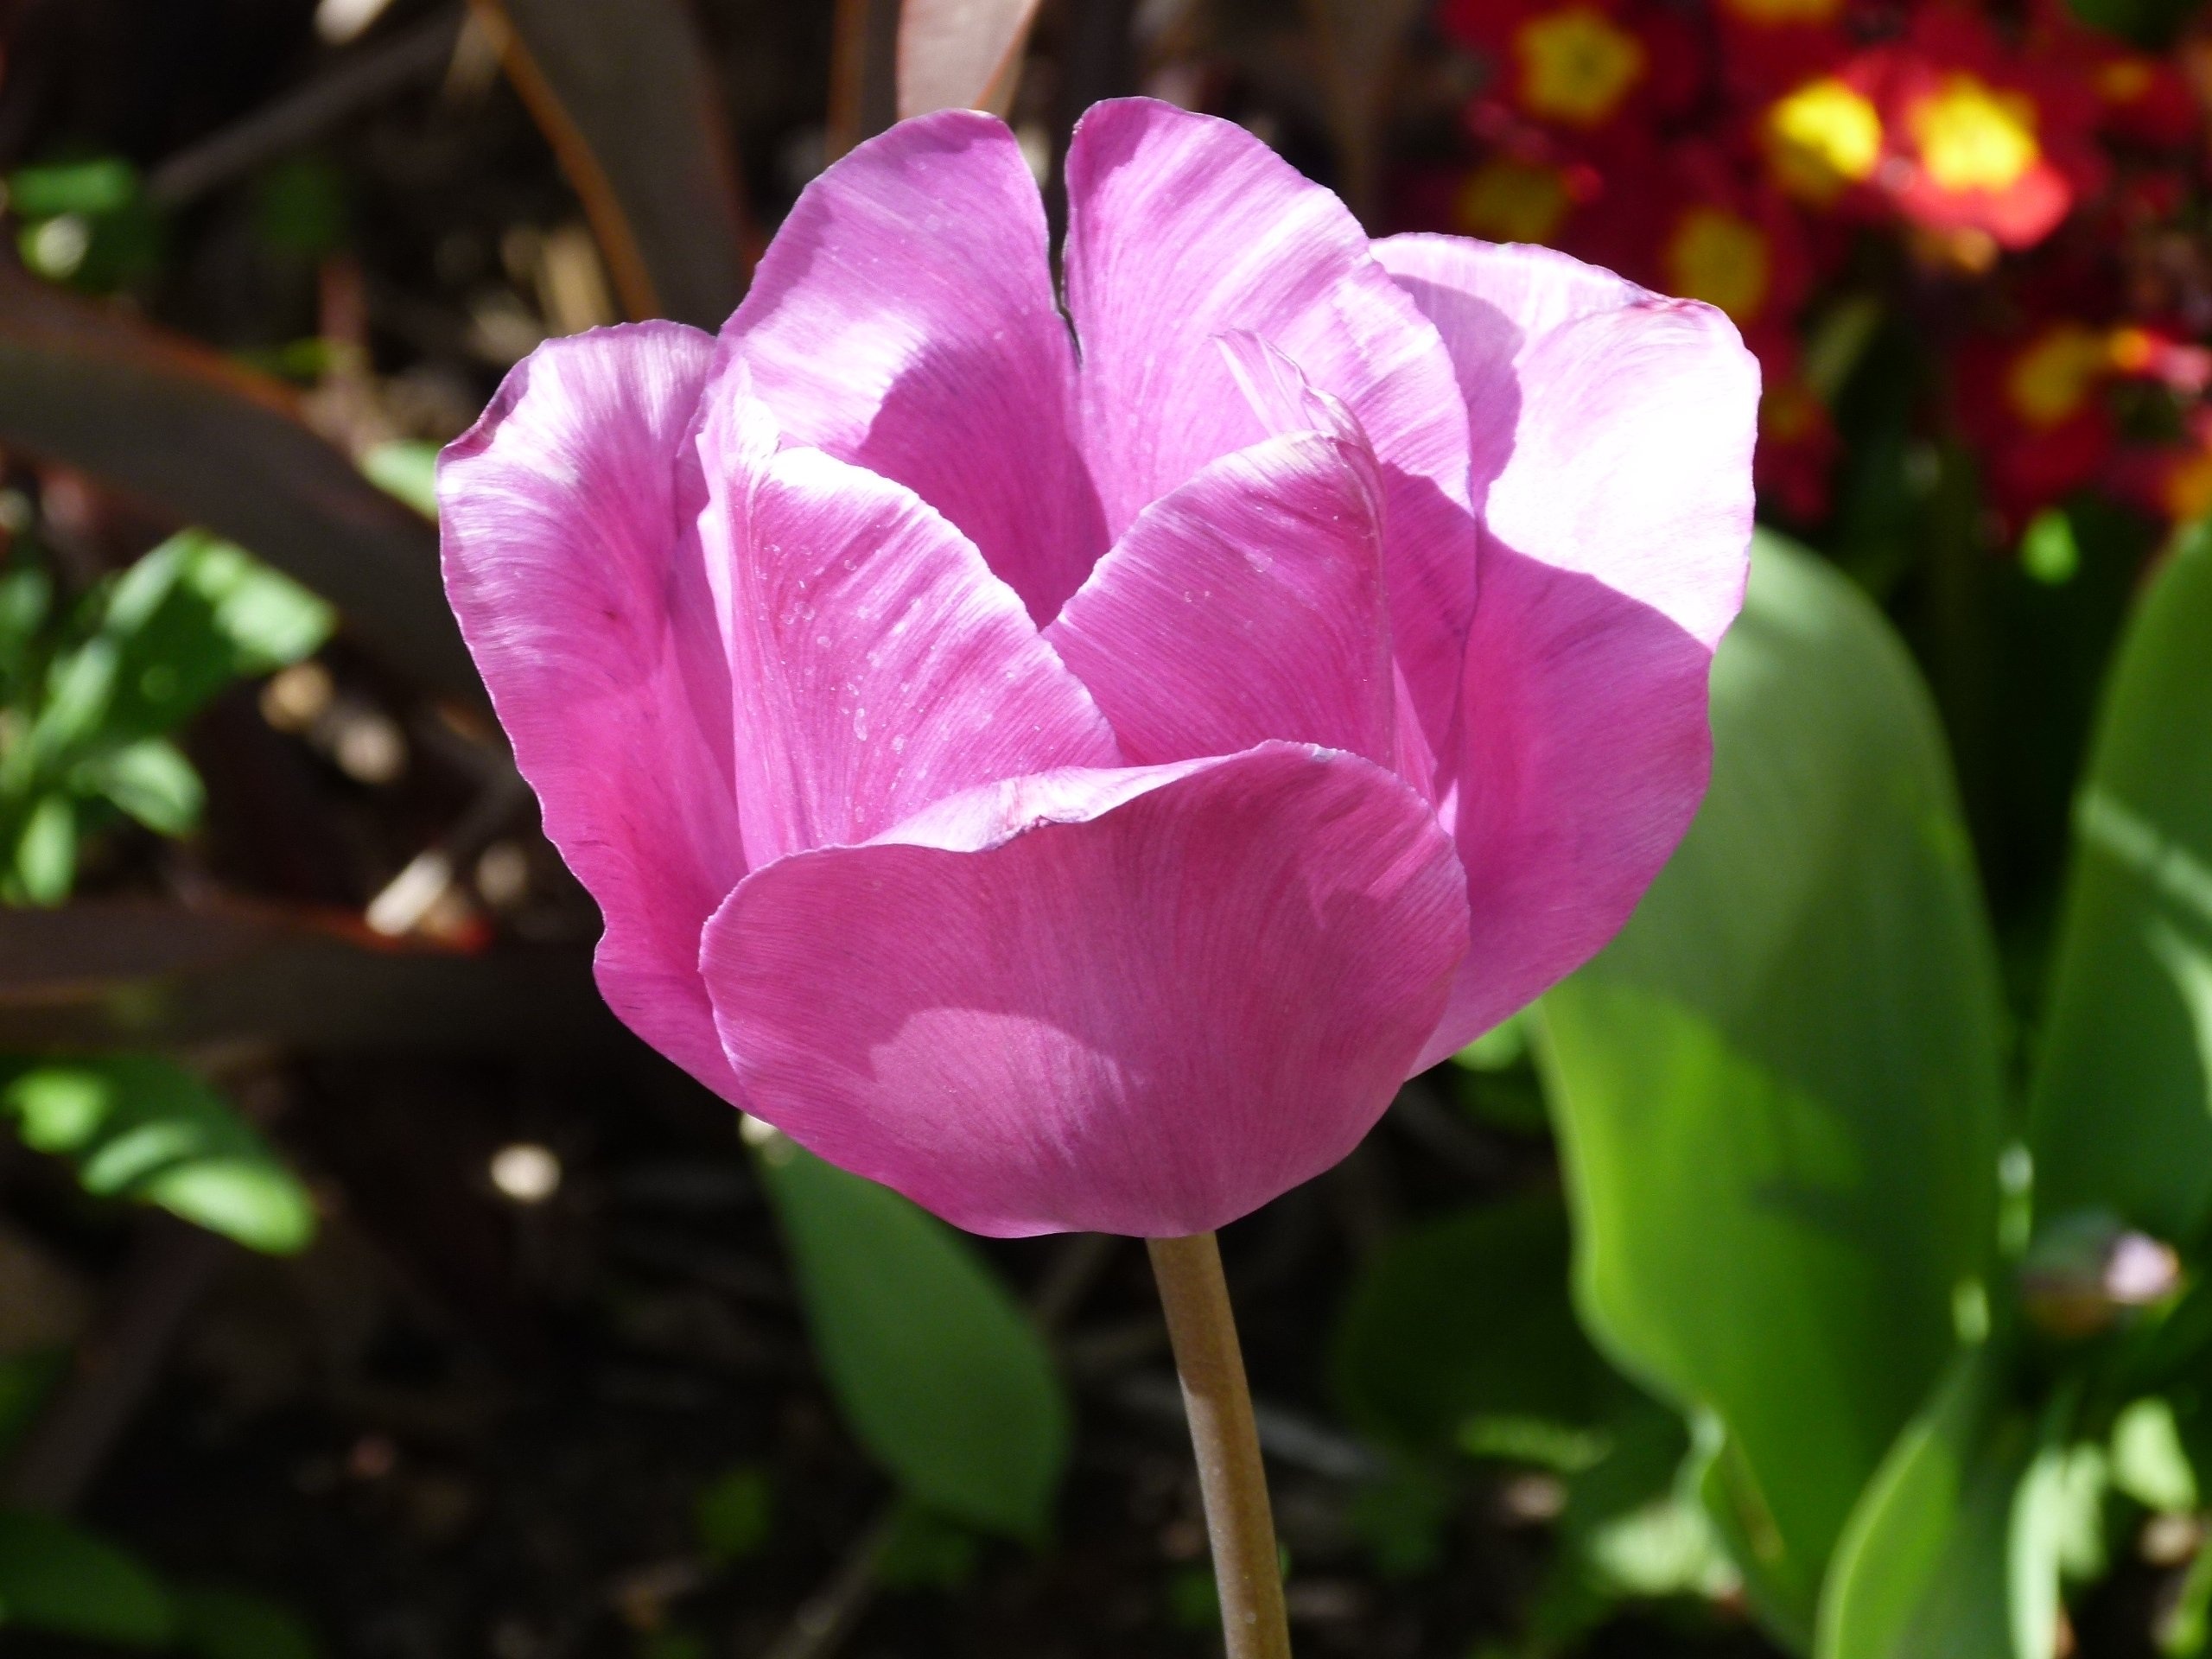
blossom, plant, stem, flower, petal, bloom, floral, tulip, spring, color, botany, blooming, colorful, garden, pink, flora, close up, bright, peony, macro photography, single bloom, flowering plant, land plant